Runaway (2001 film)

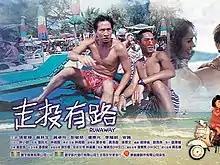
Film poster

Runaway is a 2001 Hong Kong crime comedy film directed by Dante Lam and starring Nick Cheung, Anthony Wong, Ruby Wong and Samuel Pang. It follows the antics of two inept triad bosses on the run following a series of mishaps.